Eugen Bejinariu

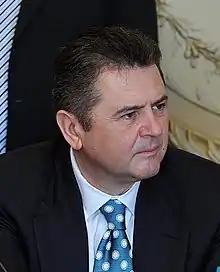
Bejinariu in 2014

Eugen Bejinariu (born 28 January 1959, Suceava, Suceava County, Romania) is a Romanian politician and member of the Social Democratic Party (PSD). He served as acting/ad interim Prime Minister of Romania between 21 and 28 December 2004, when former PSD Prime Minister Adrian Năstase, who had just been defeated in the 2004 presidential elections by Traian Băsescu (then PD candidate supported by the Justice and Truth Alliance, or DA for short, which also comprised the PNL), resigned and became President of the Chamber of Deputies.